Sydney Mechanics' School of Arts

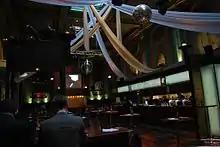
The main bar of the new Arthouse hotel, 2009

Work began in earnest in early 1860 which joined the two formerly separate buildings of the old SMSA and the Independent Chapel into one frontage. Internally the walls of the older buildings and many of the internal spaces were retained and adapted. The new façade was designed in a Palladian style with late Georgian features such as Corinthian columns on the upper level, round fanlights with keystones, corbelled cornice and interlocking circles with a central panel inscribed "Sydney School of Arts", all of which are still visible. With the building works completed, but with a £2000 debt, classes continued. Ongoing repairs and alterations, such as new skylights to the reading room, lining of walls and ceilings and other works, contributed to costs for the School.